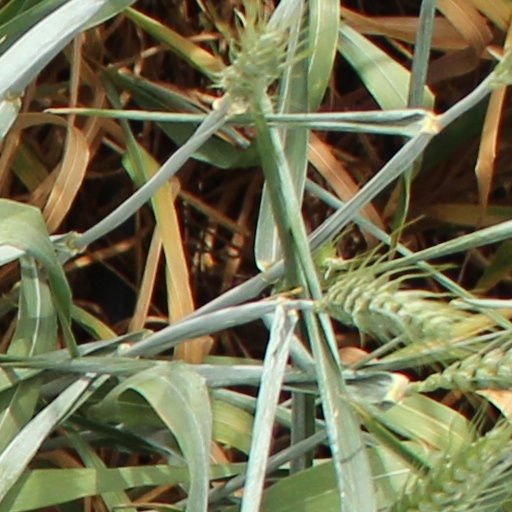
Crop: wheat